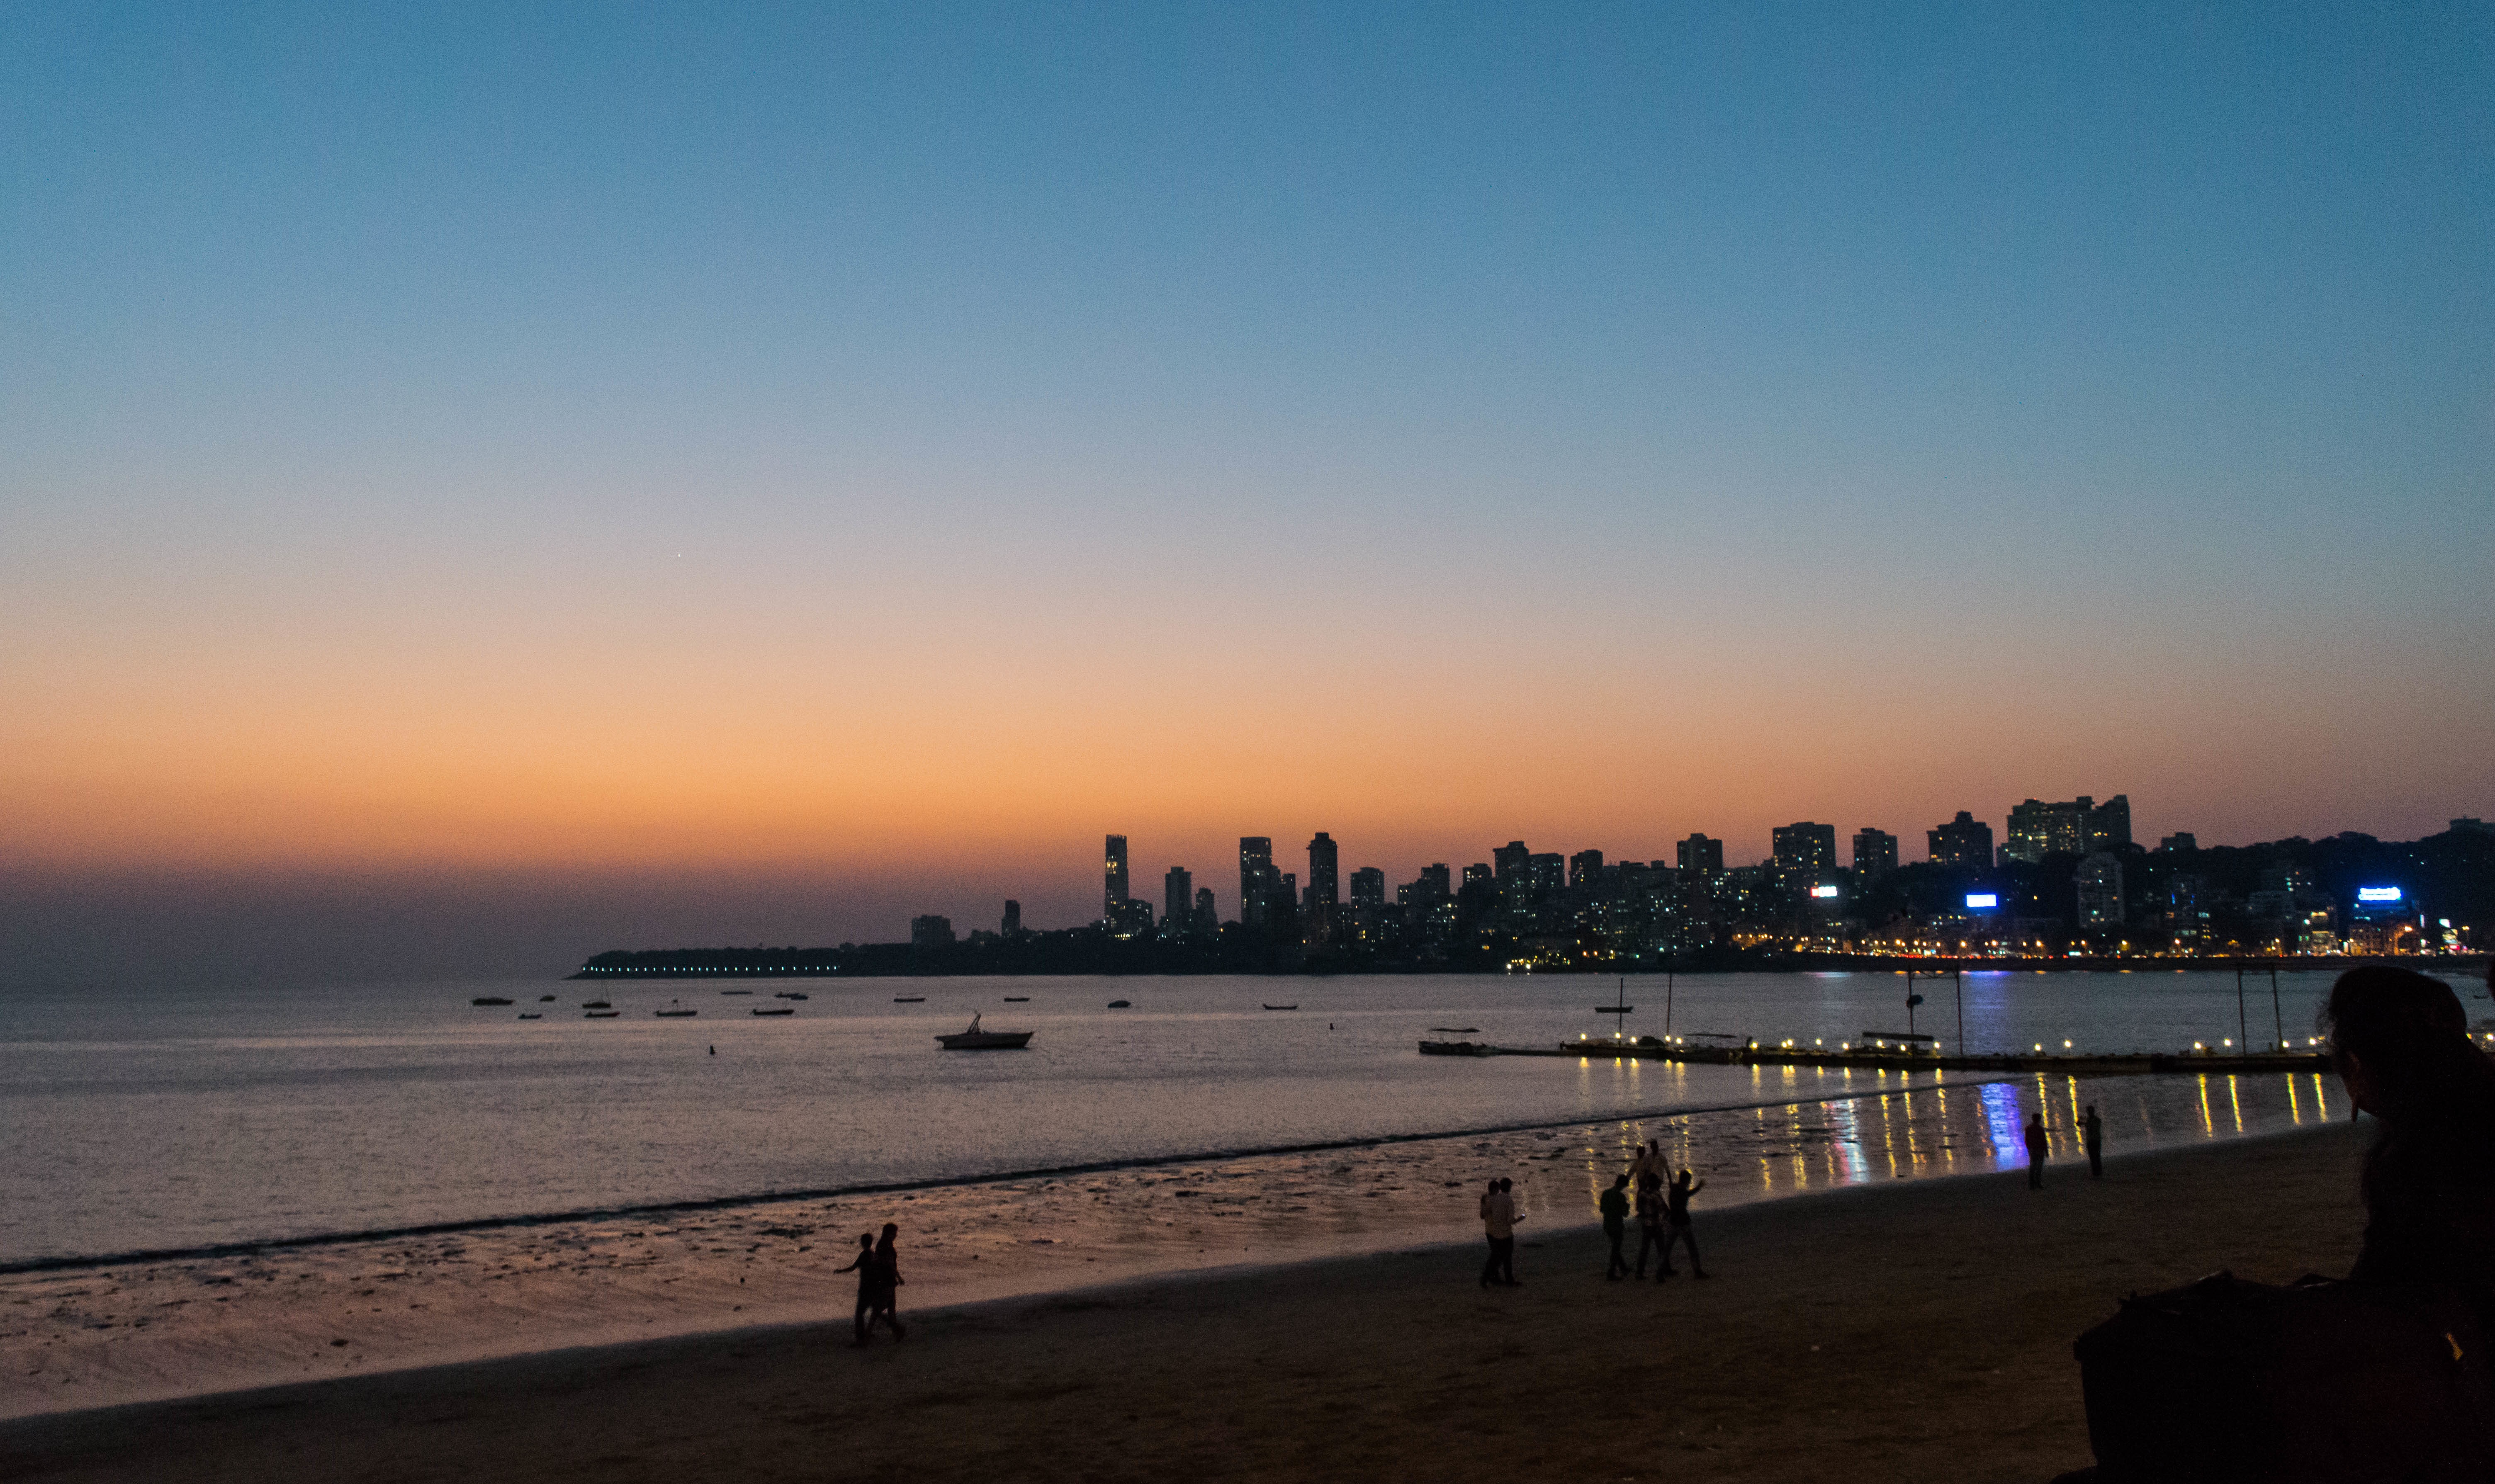
beach, sea, coast, ocean, horizon, sunrise, sunset, morning, shore, dawn, dusk, evening, bay, body of water, afterglow